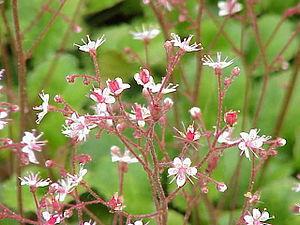
Les gorges de la Frau sont des gorges creusées par l'Hers-Vif dans son cours supérieur, dans le massif des Pyrénées. Elles s'étendent sur environ 3 km de longueur, et sont partagées entre les communes de Montségur en rive gauche, et Comus en rive droite.